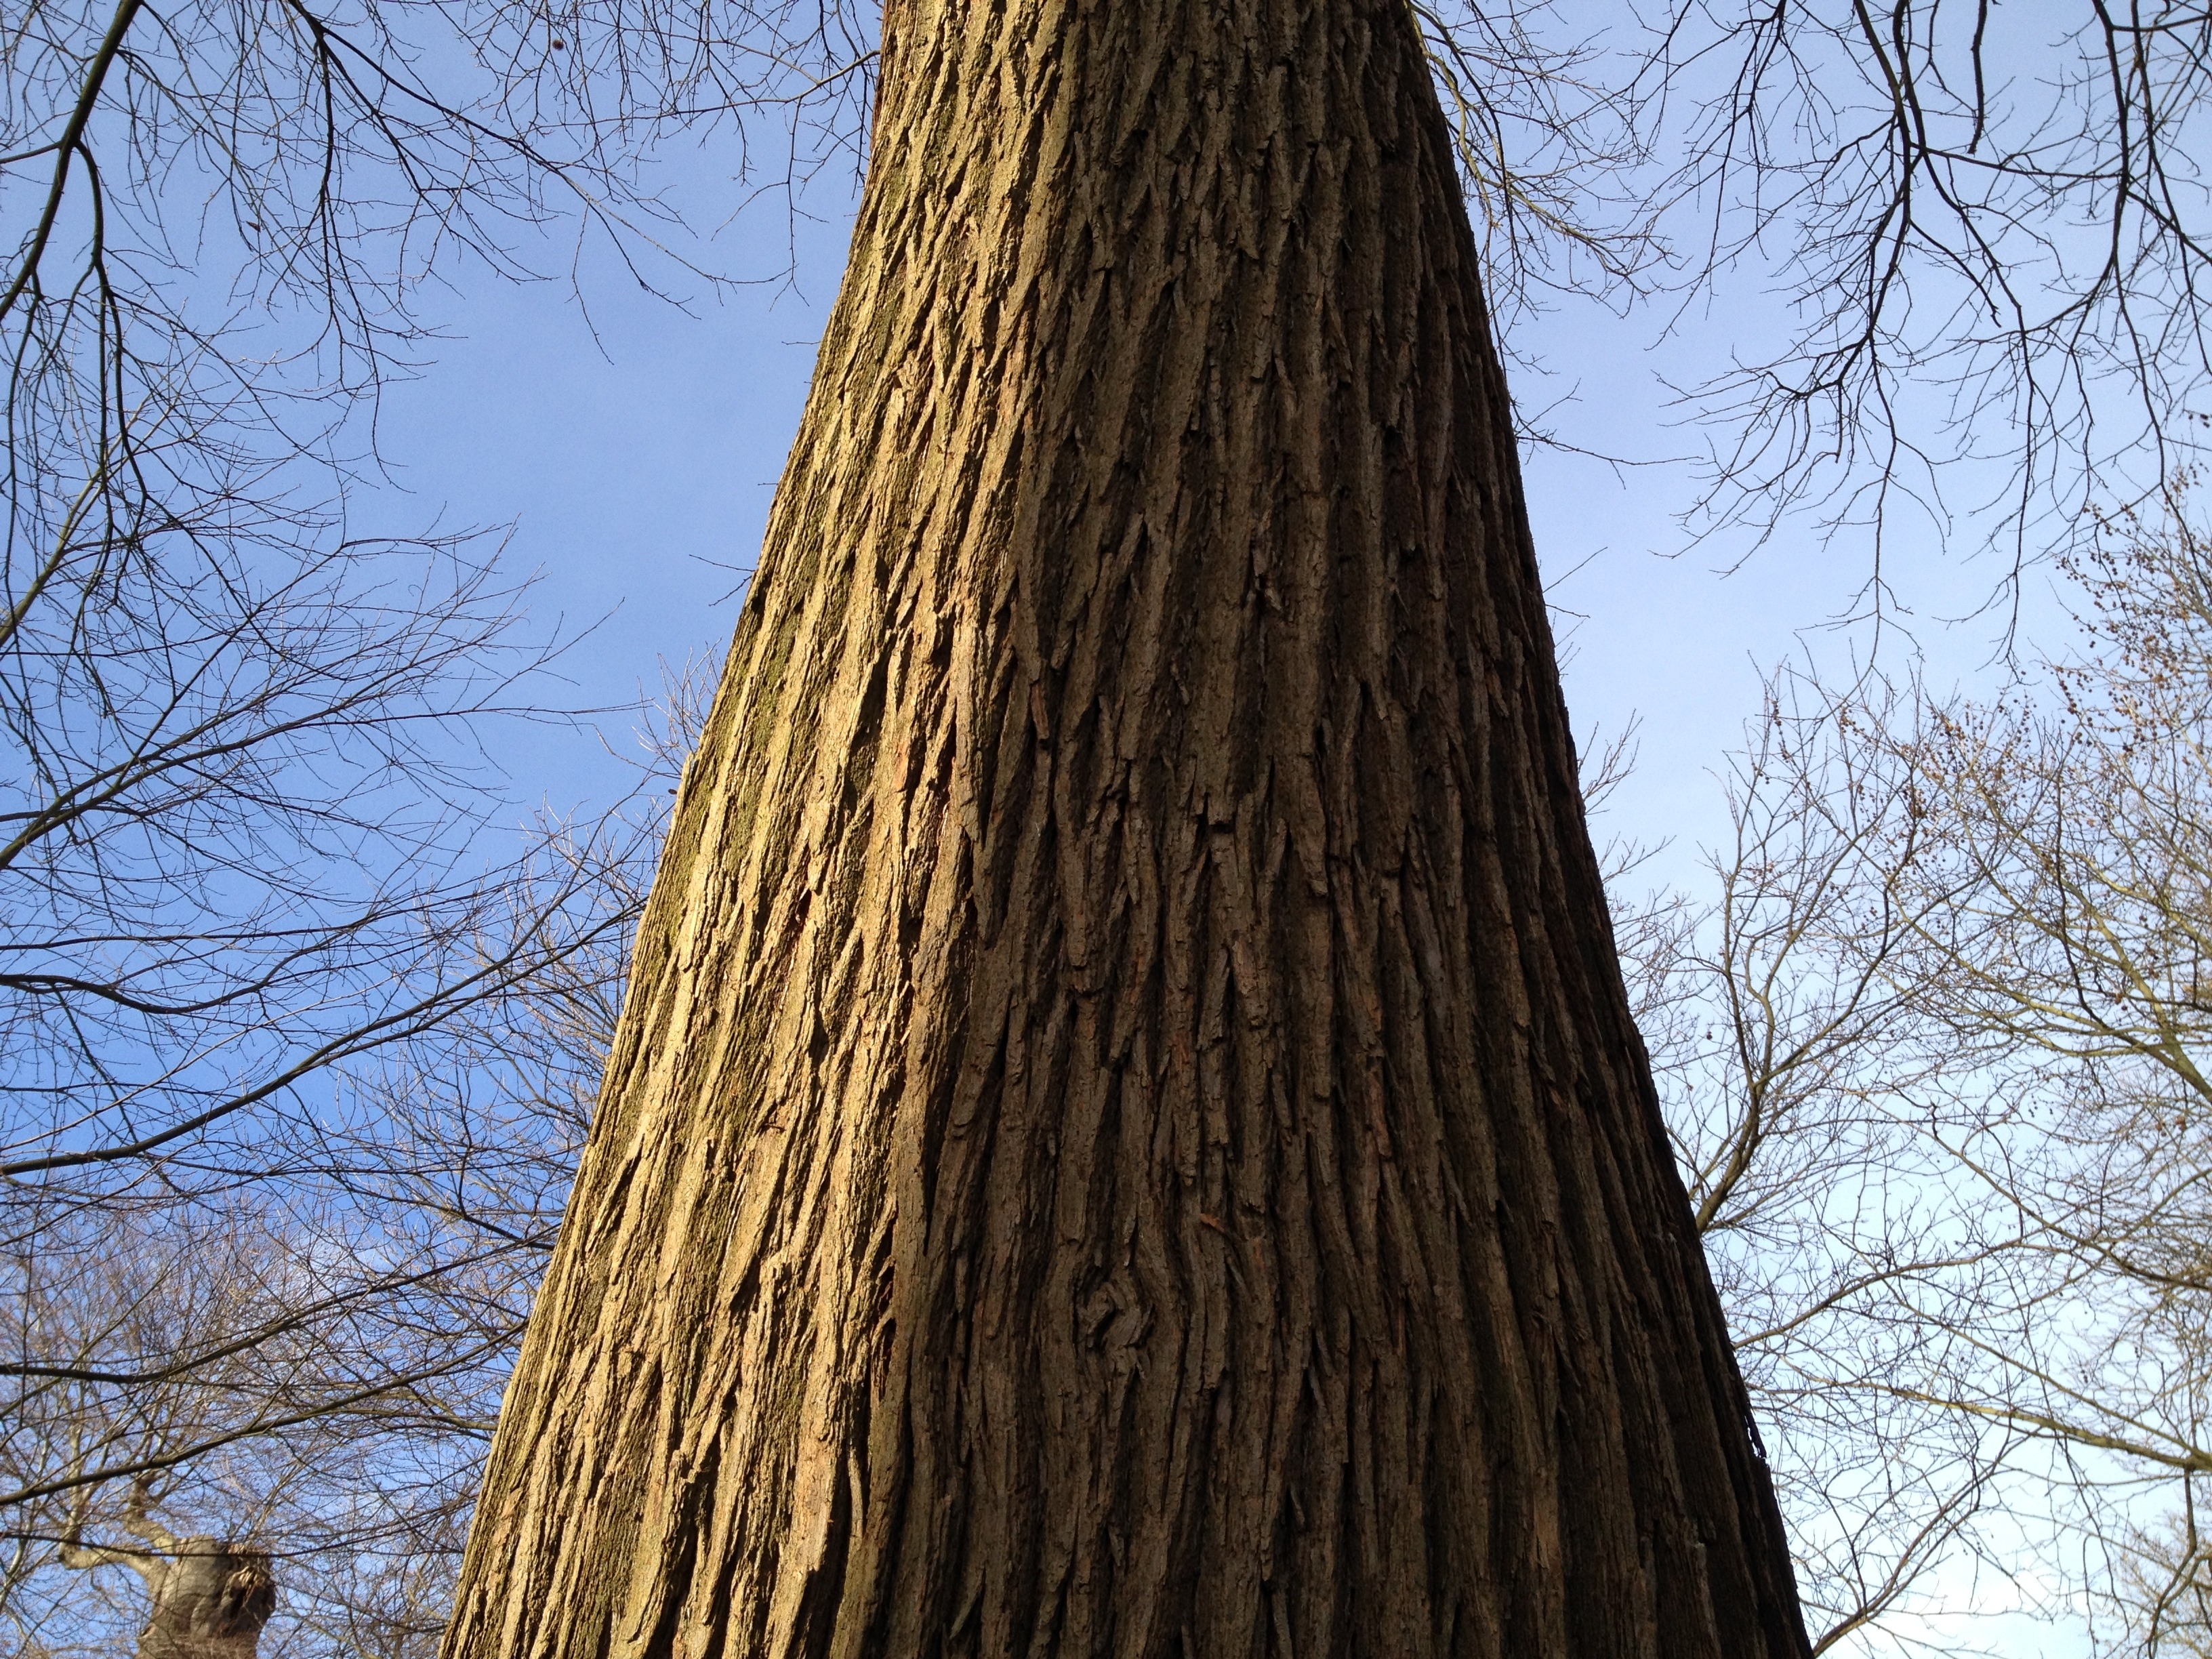
tree, nature, forest, branch, winter, growth, plant, sky, wood, trunk, bark, wild, environment, natural, brown, blue, flora, plants, trees, woods, sunny, stems, branches, bright, wooden, growing, big, day, large, hard, patterns, textures, woody, surfaces, sky background, plant stem, woody plant, outdoor structure